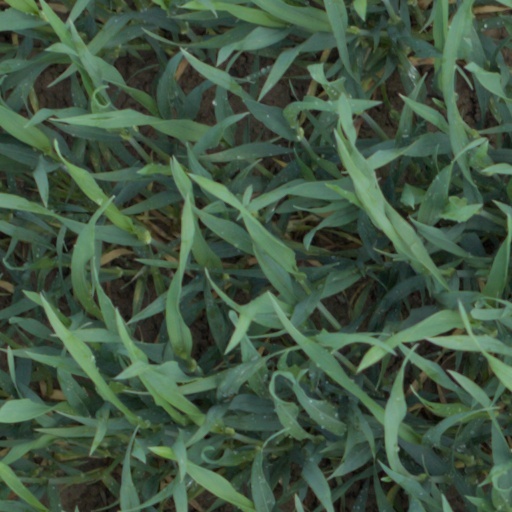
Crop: wheat